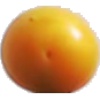
Label: cherry_wax_yellow